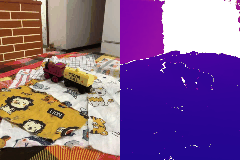
Label: train